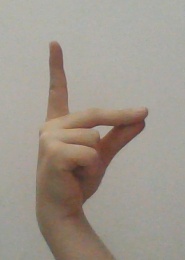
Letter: ta